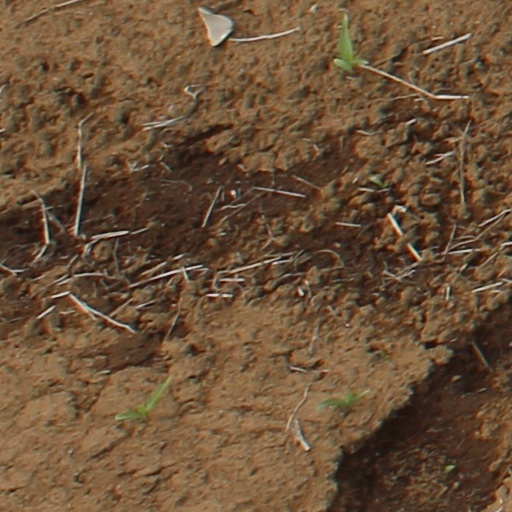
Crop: wheat